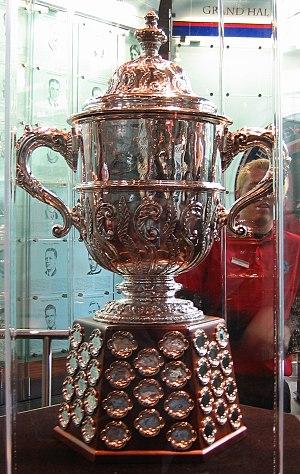
L'Association de l'Ouest de la LNH est une subdivision de la Ligue nationale de hockey nord-américaine. Cette association est composée de quatorze équipes et organisée en deux divisions de sept équipes chacune soit la Division Centrale et la Division Pacifique. Elle est la contrepartie de l'Association de l'Est. Depuis 2017-2018, les Golden Knights de Vegas ont fait passer le nombre d'équipes à 15, le Kraken de Seattle le fera monter à 16.
Le trophée Clarence S. Campbell est le nom d'un trophée de hockey sur glace d'Amérique du Nord. Le trophée est remis annuellement à chaque fin de saison dans la Ligue nationale de hockey depuis la saison 1967-1968. Le trophée, portant le nom anglais de Clarence S. Campbell Bowl, est remis au cours des séries éliminatoires au vainqueur de la finale de l'association de l'Ouest, juste avant la finale de la Coupe Stanley.